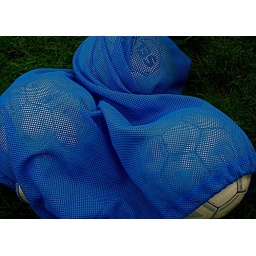
Soccer Balls in a blue bag